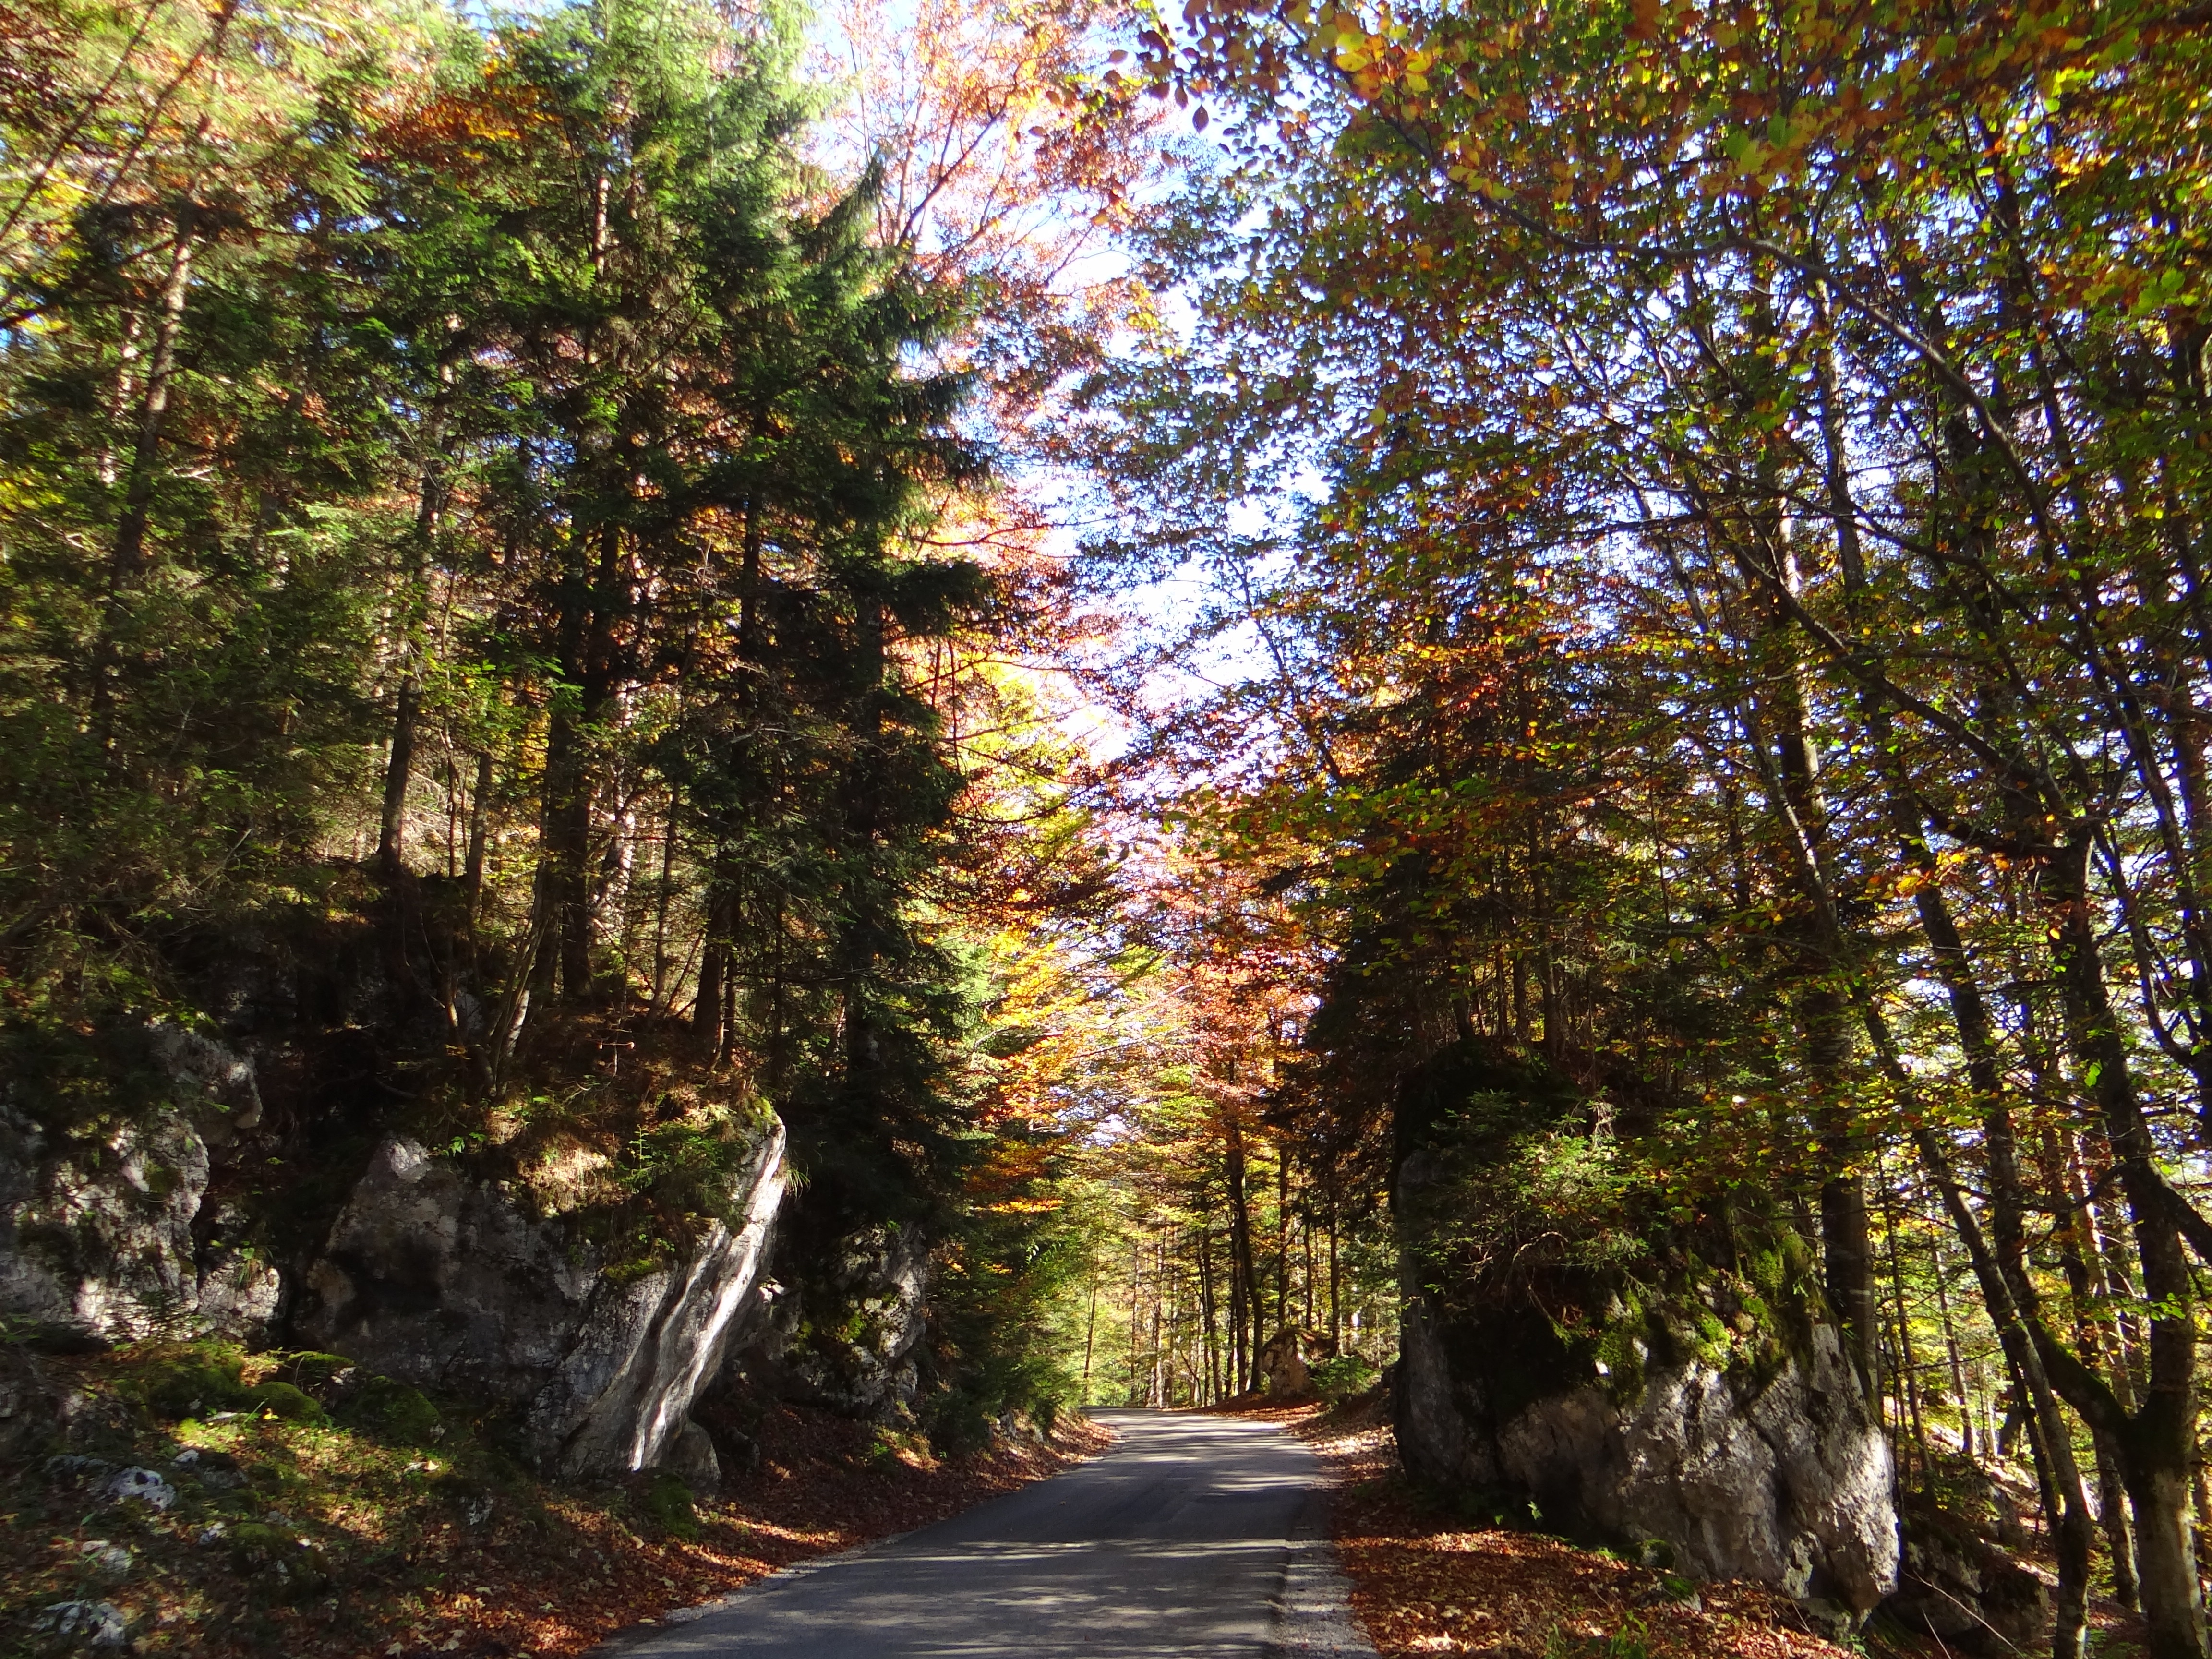
landscape, tree, nature, forest, pathway, wilderness, trail, sunlight, leaf, stream, autumn, park, season, deciduous, woodland, habitat, ecosystem, state park, day light, biome, old growth forest, natural environment, woody plant, temperate broadleaf and mixed forest, temperate coniferous forest